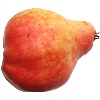
Label: Pear Red 1